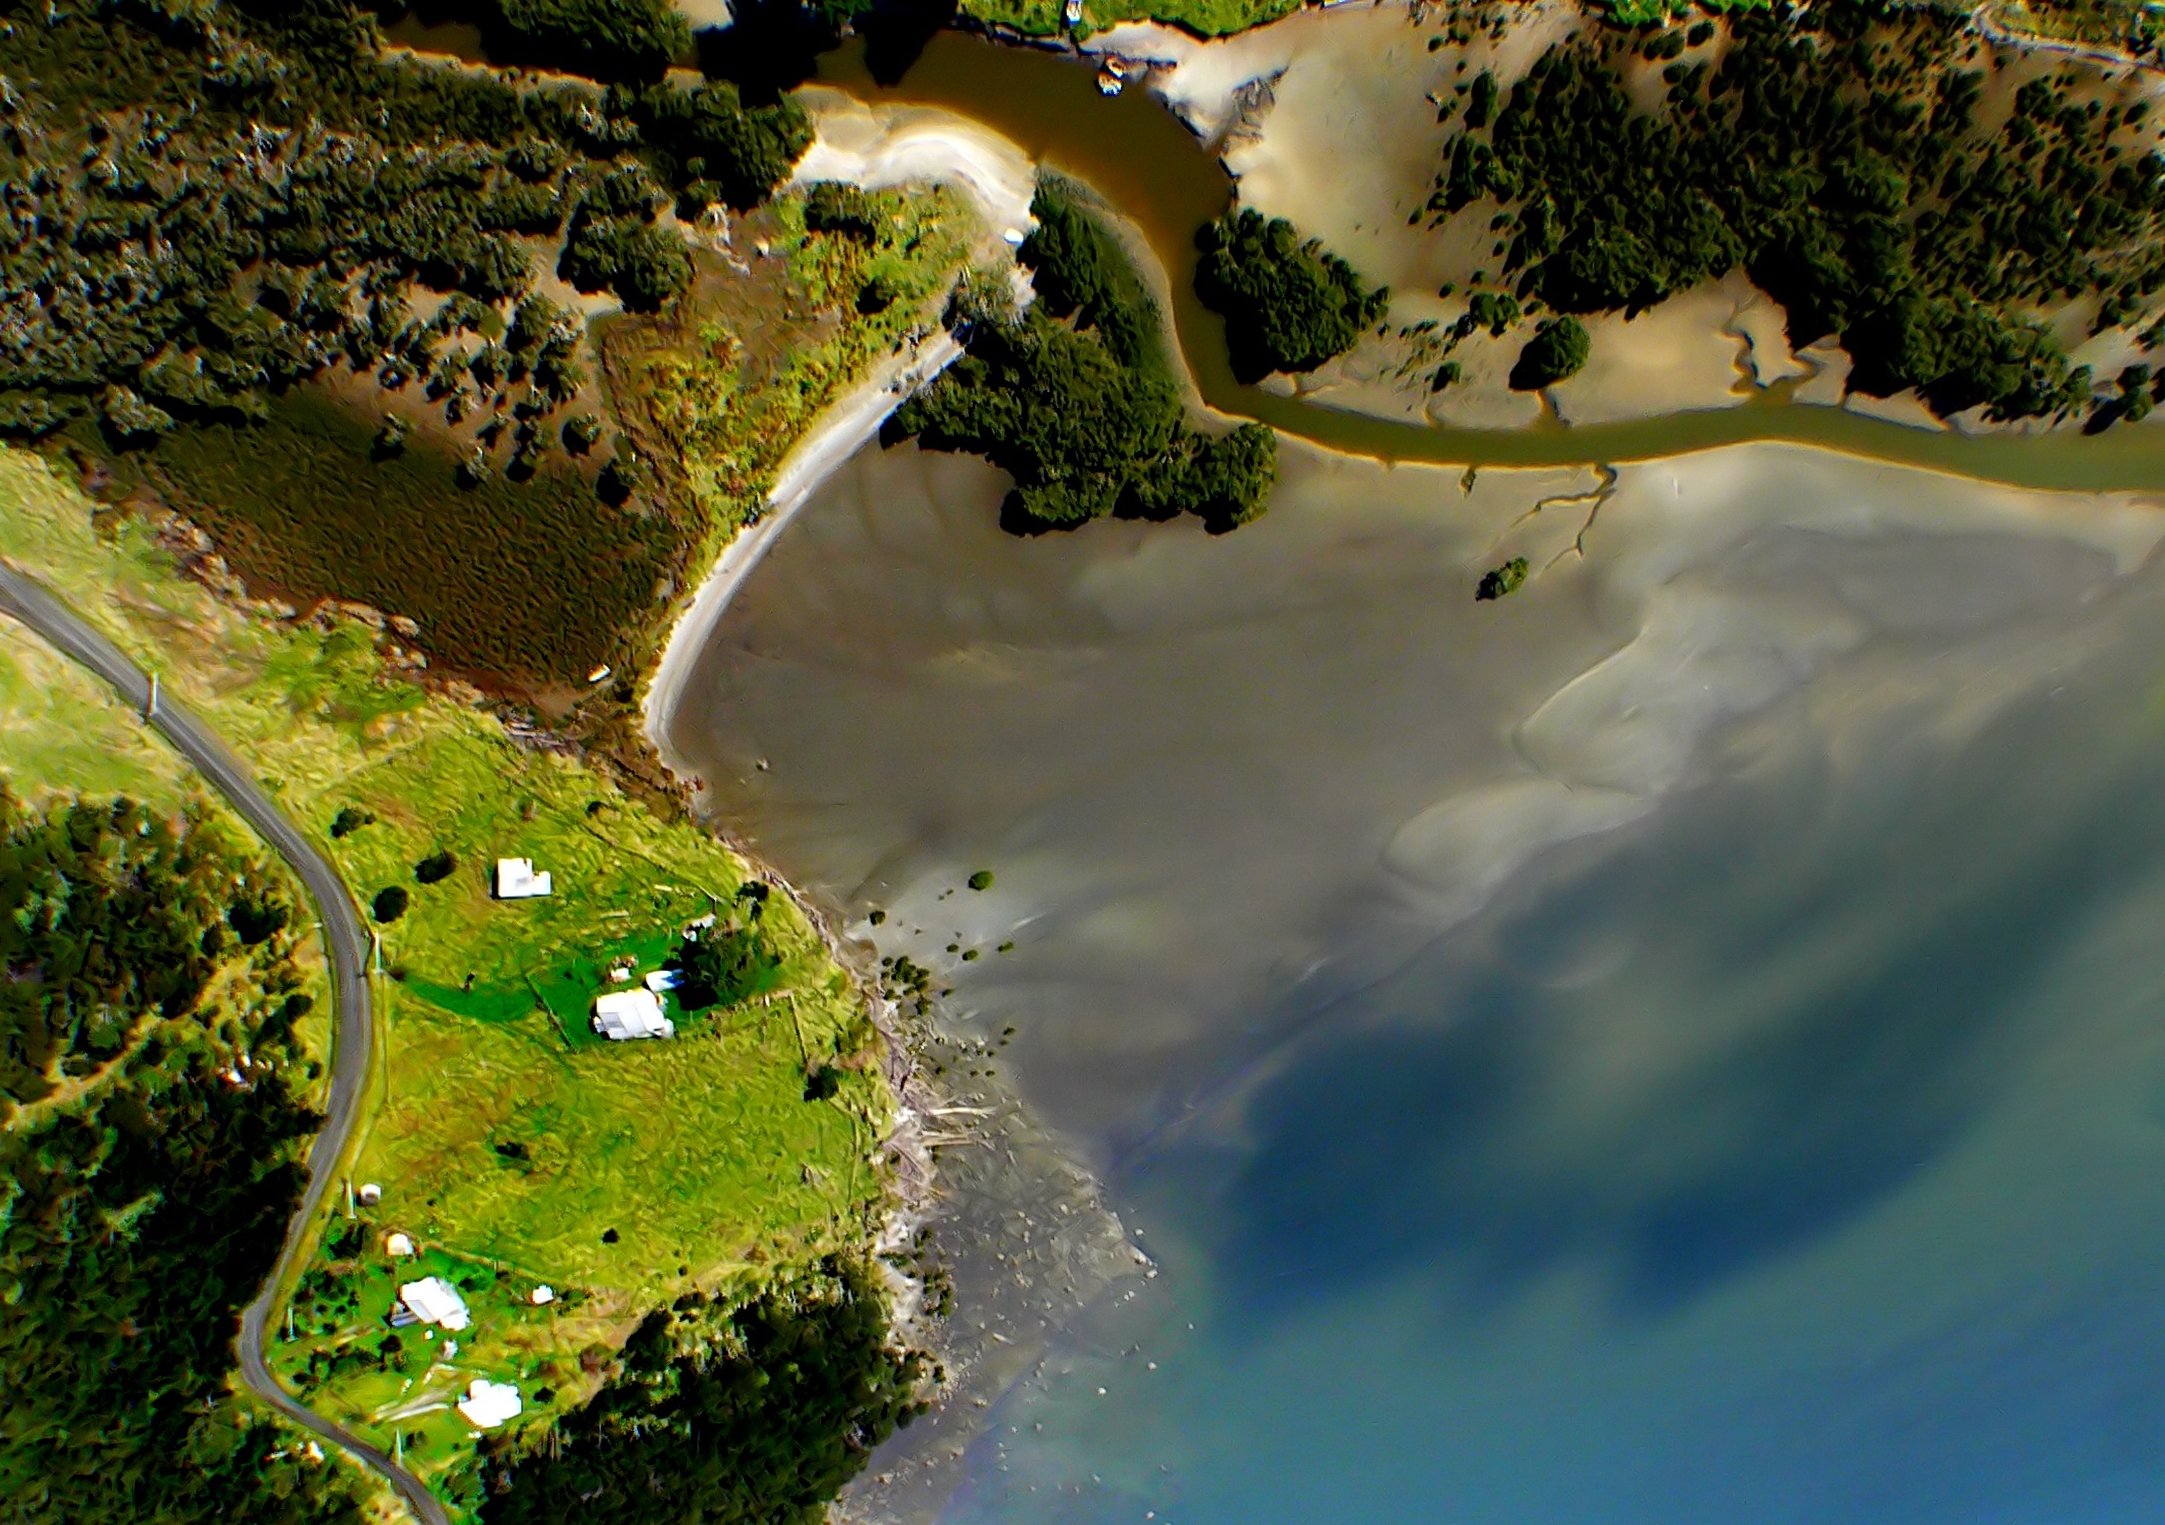
landscape, water, river, stream, reflection, reservoir, terrain, waterway, birdseyeview, newzealand, thehokiangaharbour, aerial photography